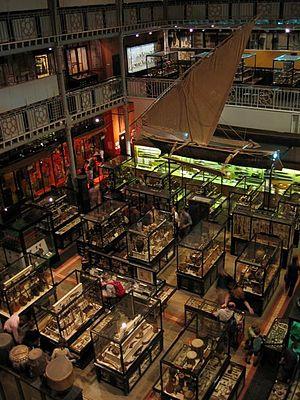
Cette liste des musées du Oxfordshire, Angleterre contient des musées qui sont définis dans ce contexte comme des institutions qui recueillent et soignent des objets d'intérêt culturel, artistique, scientifique ou historique. leurs collections ou expositions connexes disponibles pour la consultation publique. Sont également inclus les galeries d'art à but non lucratif et les galeries d'art universitaires. Les musées virtuels ne sont pas inclus.
L’université d'Oxford, située dans la ville du même nom, à 90 km au nord-ouest de Londres, dans le comté d'Oxford ou Oxfordshire, dans l'Angleterre du Sud-Est, est l'une des plus prestigieuses universités sur le plan mondial. Elle est également la plus ancienne université britannique.